Roman military diploma

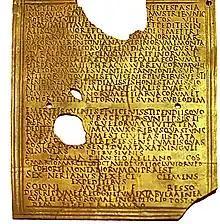
Roman military diploma ad 80 (Museum Carnuntum)

The diploma consisted of two bronze tablets hinged together. Inscriptions would be engraved on each side of both plates. The full text of a diploma was engraved on the outer side of the so-called tabula 1, while the outer side of tabula 2 displayed the names of 7 witnesses, their seals covered and protected by metal strips (such seals have rarely survived, being of organic material). The text of tabula 1 was reproduced exactly on the two inner sides. The plates would then be folded shut and sealed together, so that the external inscription would be legible without breaking the seals. The internal inscription was the official notarised copy of the text on the "constitutio" published in Rome. The double-inscription and seals were presumably to prevent forgery or alteration.